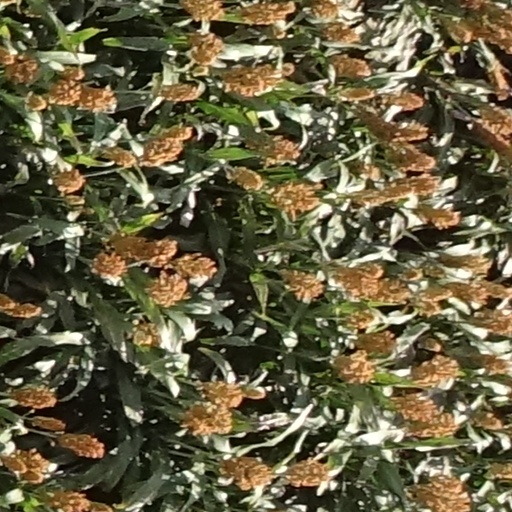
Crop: sorghum